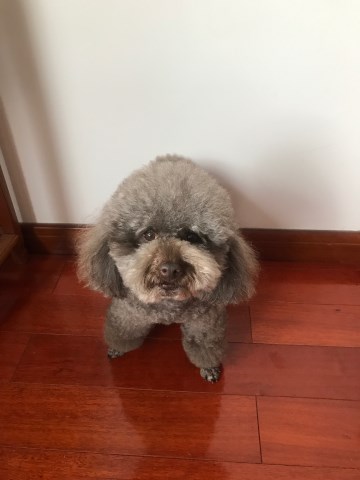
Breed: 2925-n000114-toy_poodle